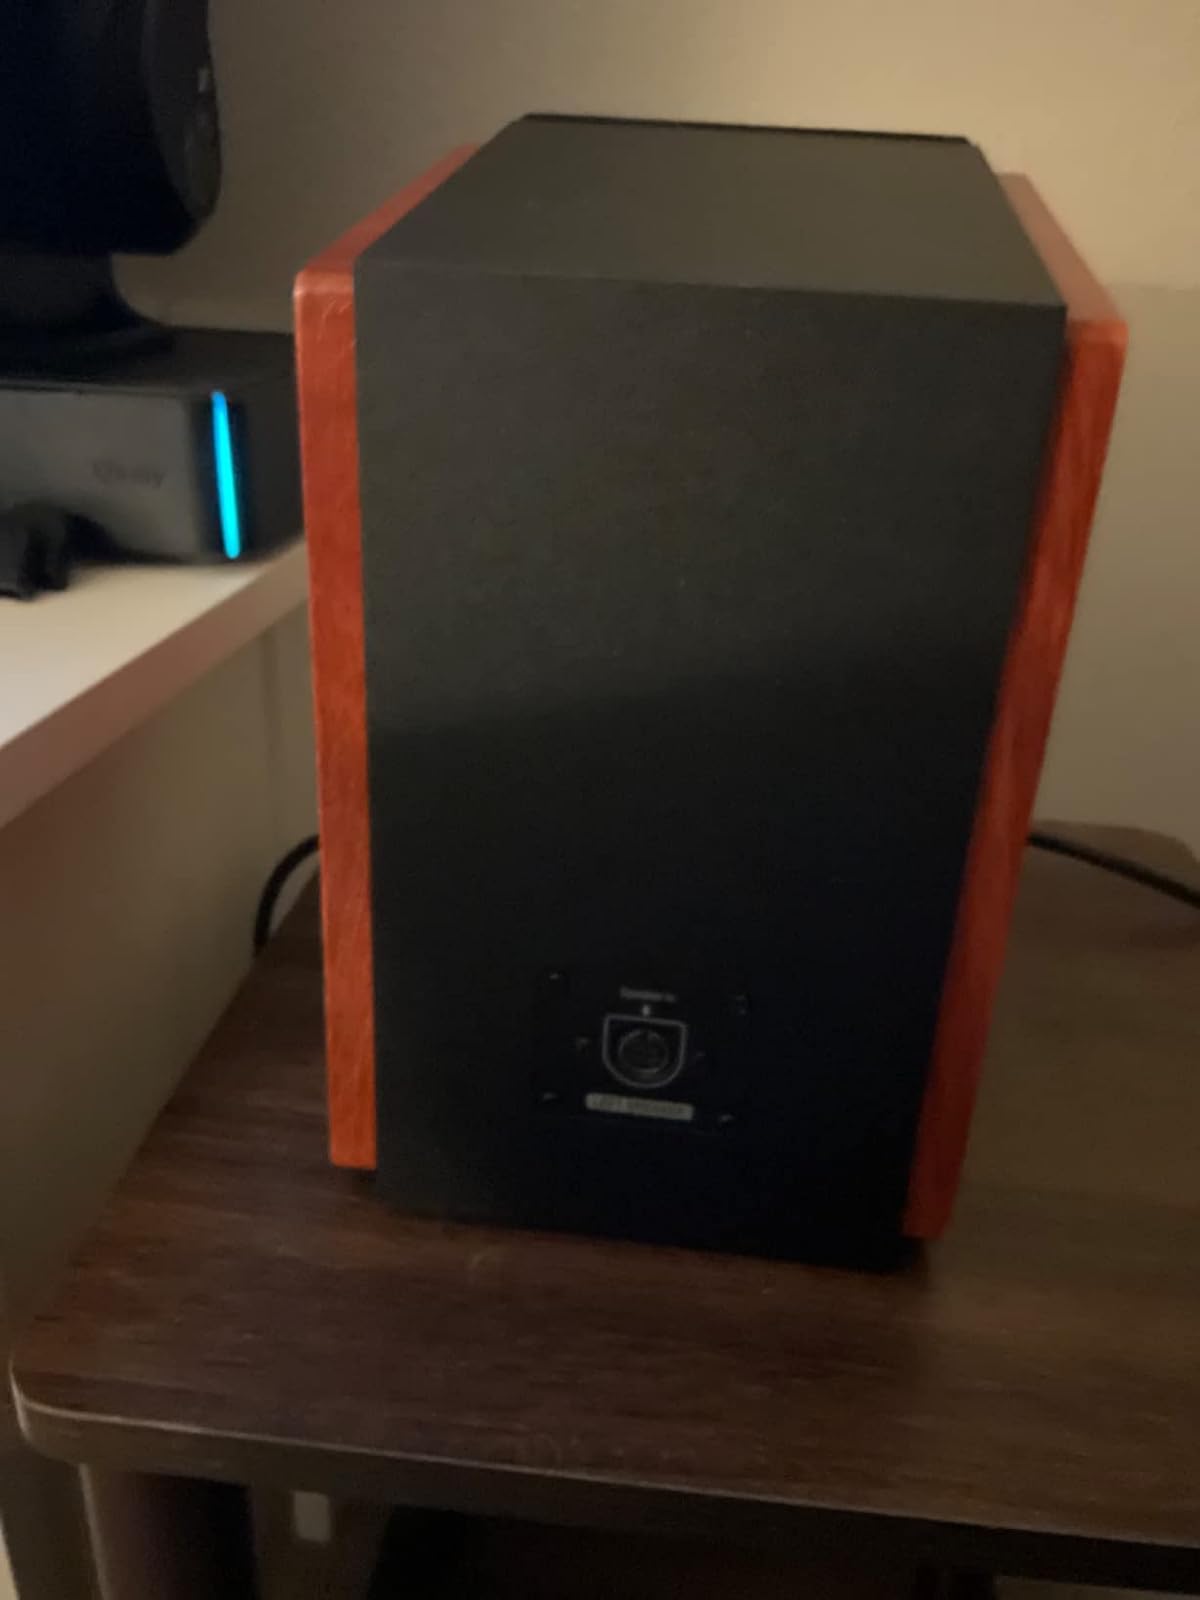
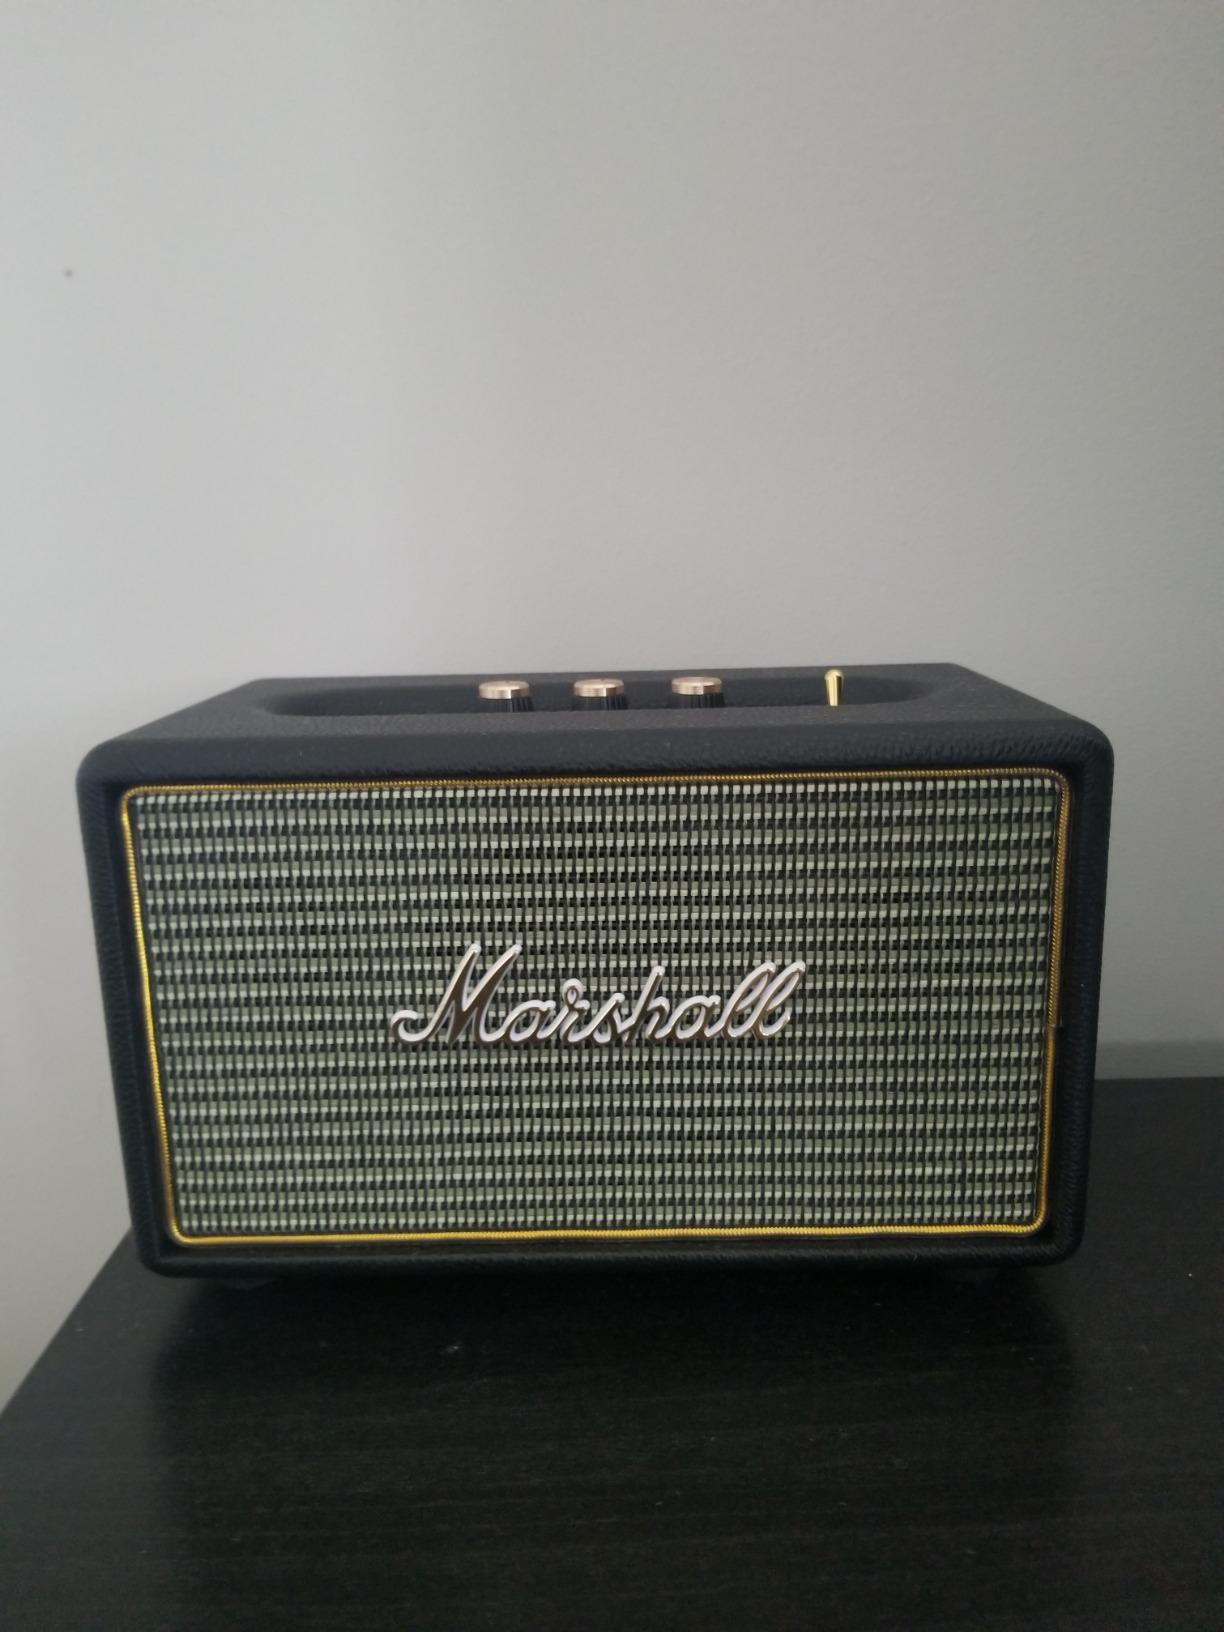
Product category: speaker
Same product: no